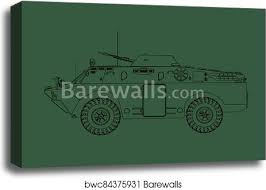
Label: BRDM